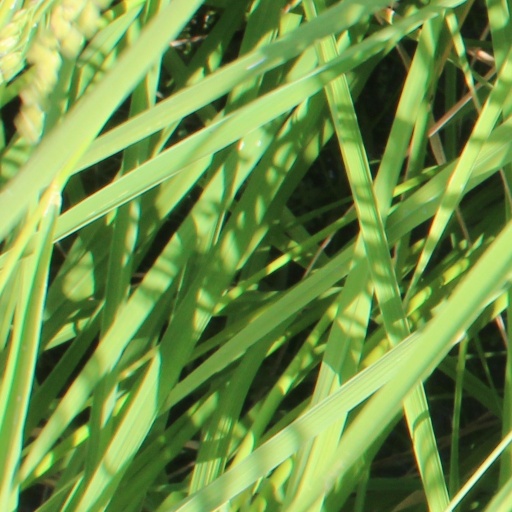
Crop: rice